Amakusa

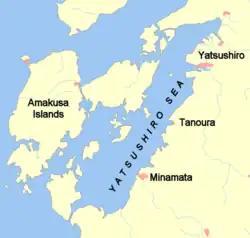
Amakusa islands at Yatsushiro Sea, in Japan. The largest island "(left)" is Shimoshima.

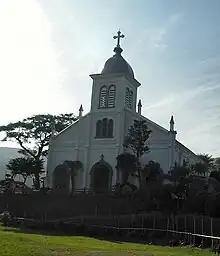
Ōe Catholic Church

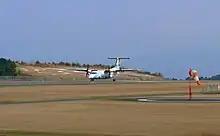
Amakusa Airfield, with DHC-8 plane on runway.

The largest island of the Amakusa group is Shimoshima, which is 26.5 miles long and 13.5 miles at its widest. It is situated at 32°20'N, 130°E, separated from the rest of Kumamoto Prefecture by the Yatsushiro Sea.